Human Access Project

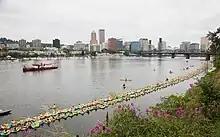
2013 photograph of the longest line of swim rings / tubes, per the Guinness World Records

On July 5, 2013, HAP set a Guinness World Record for the "longest line of swim rings / tubes" with a total of 620 participants.